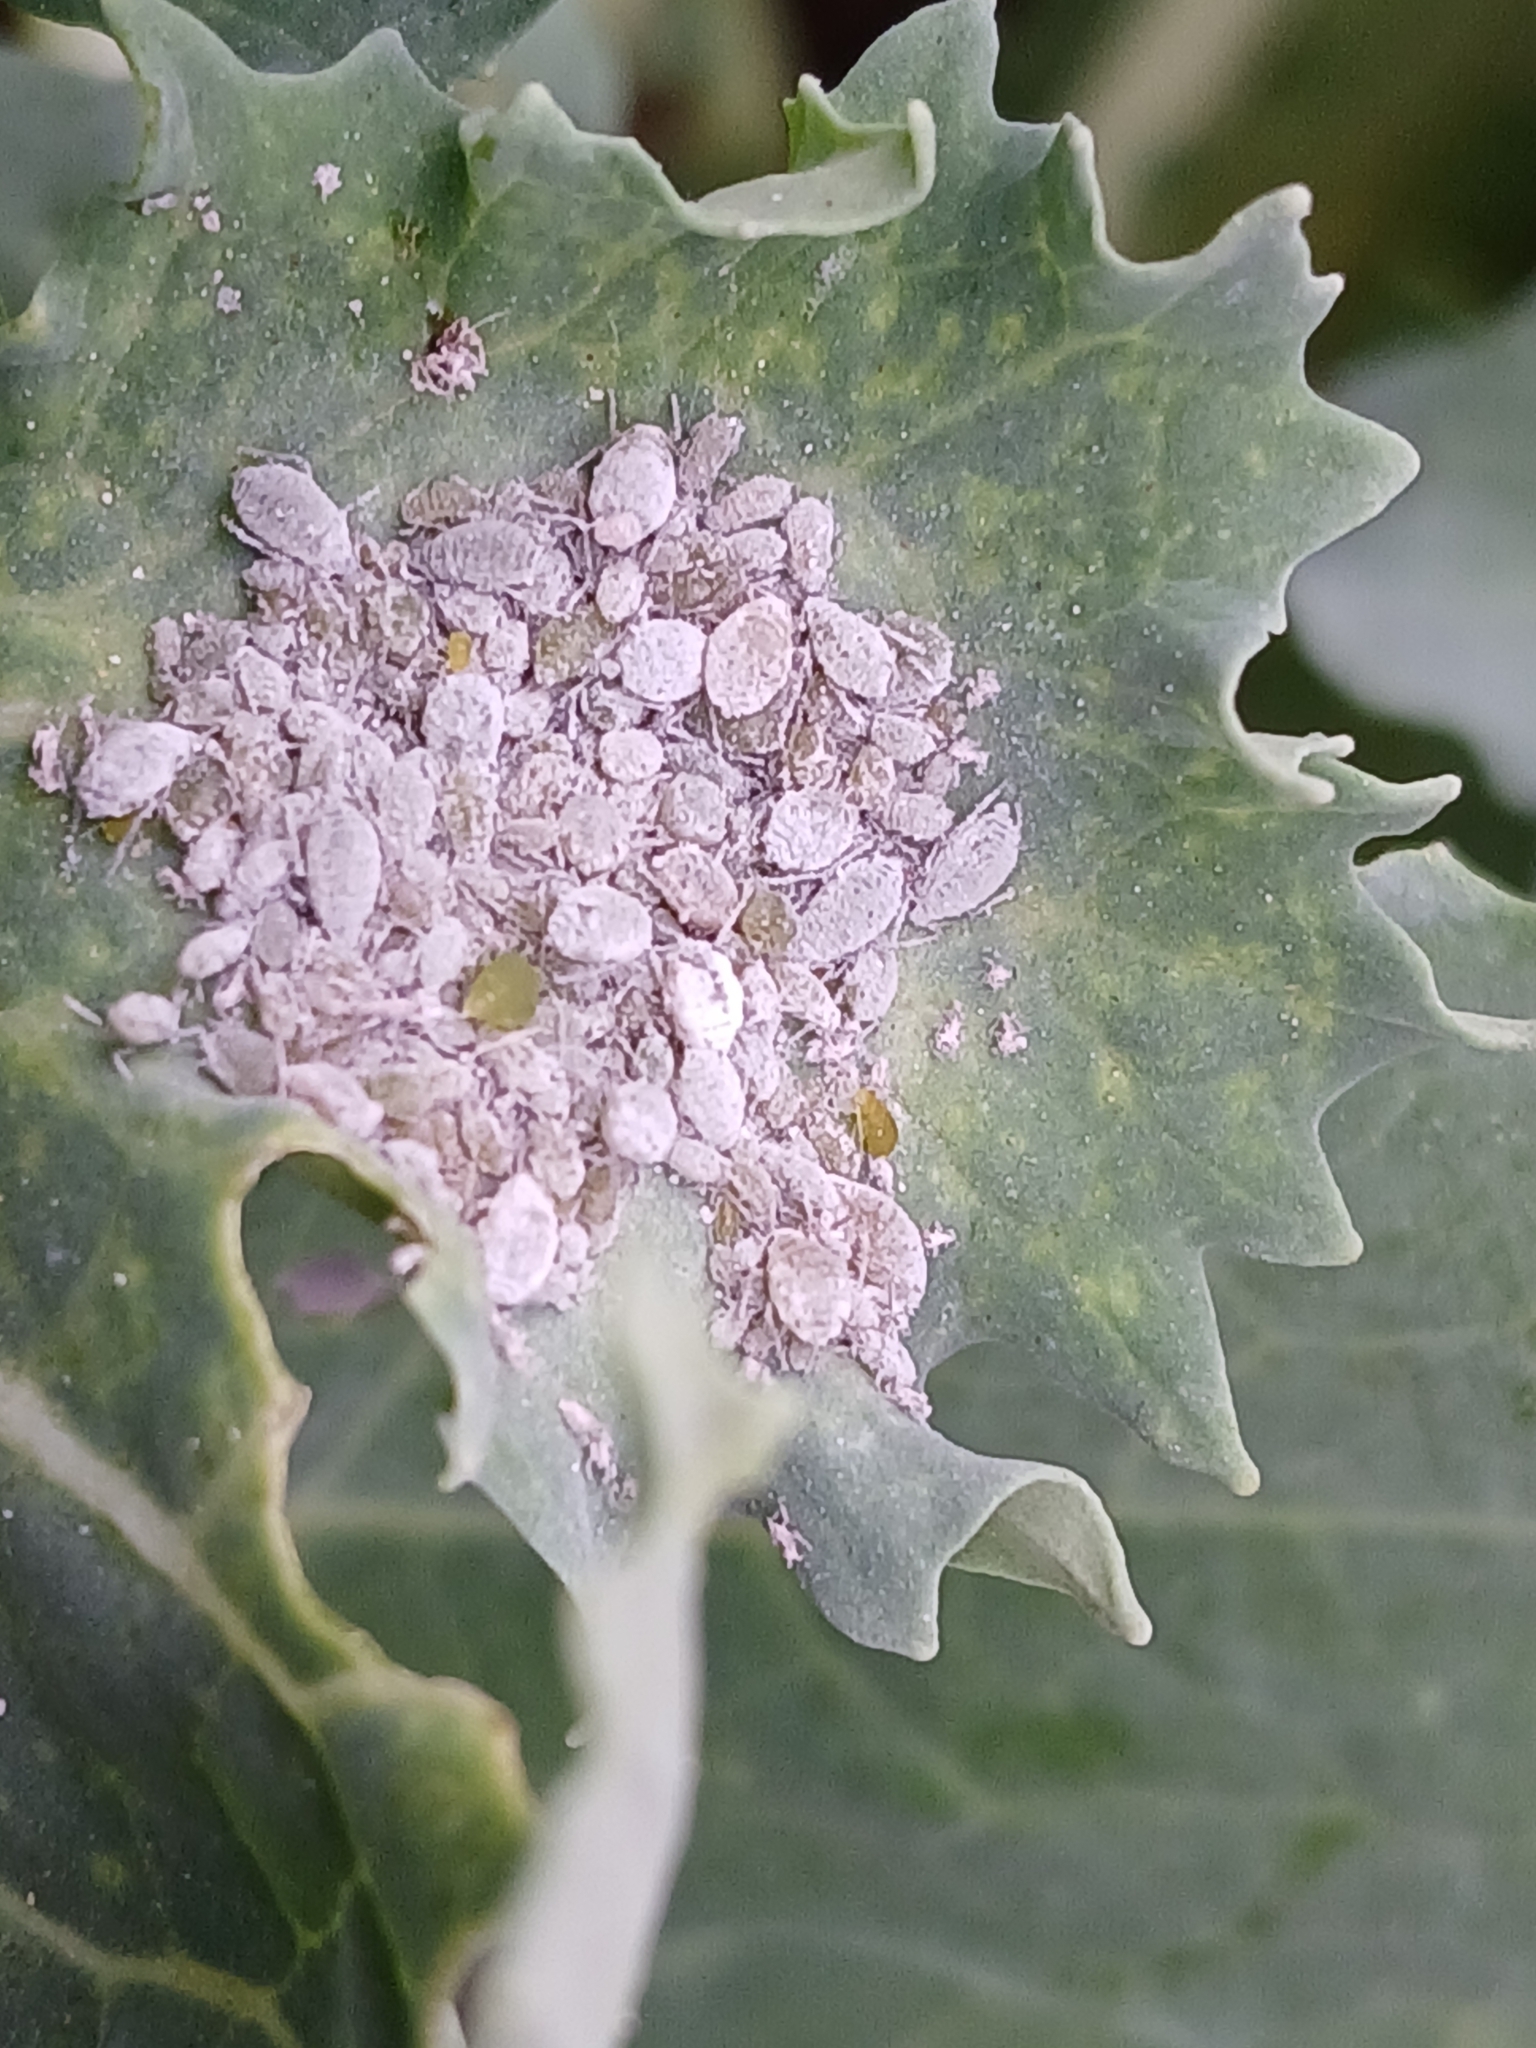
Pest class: cabbage_aphid